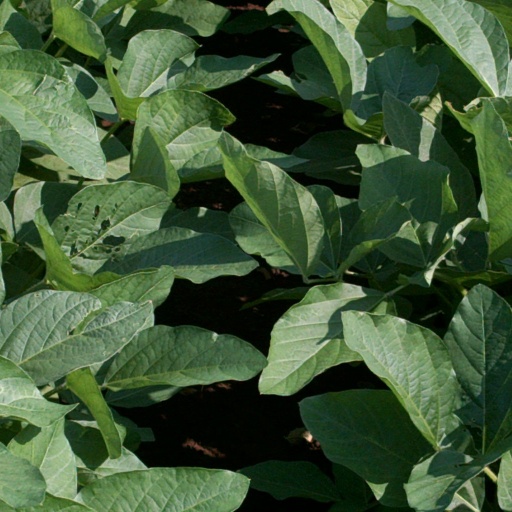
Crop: soybean